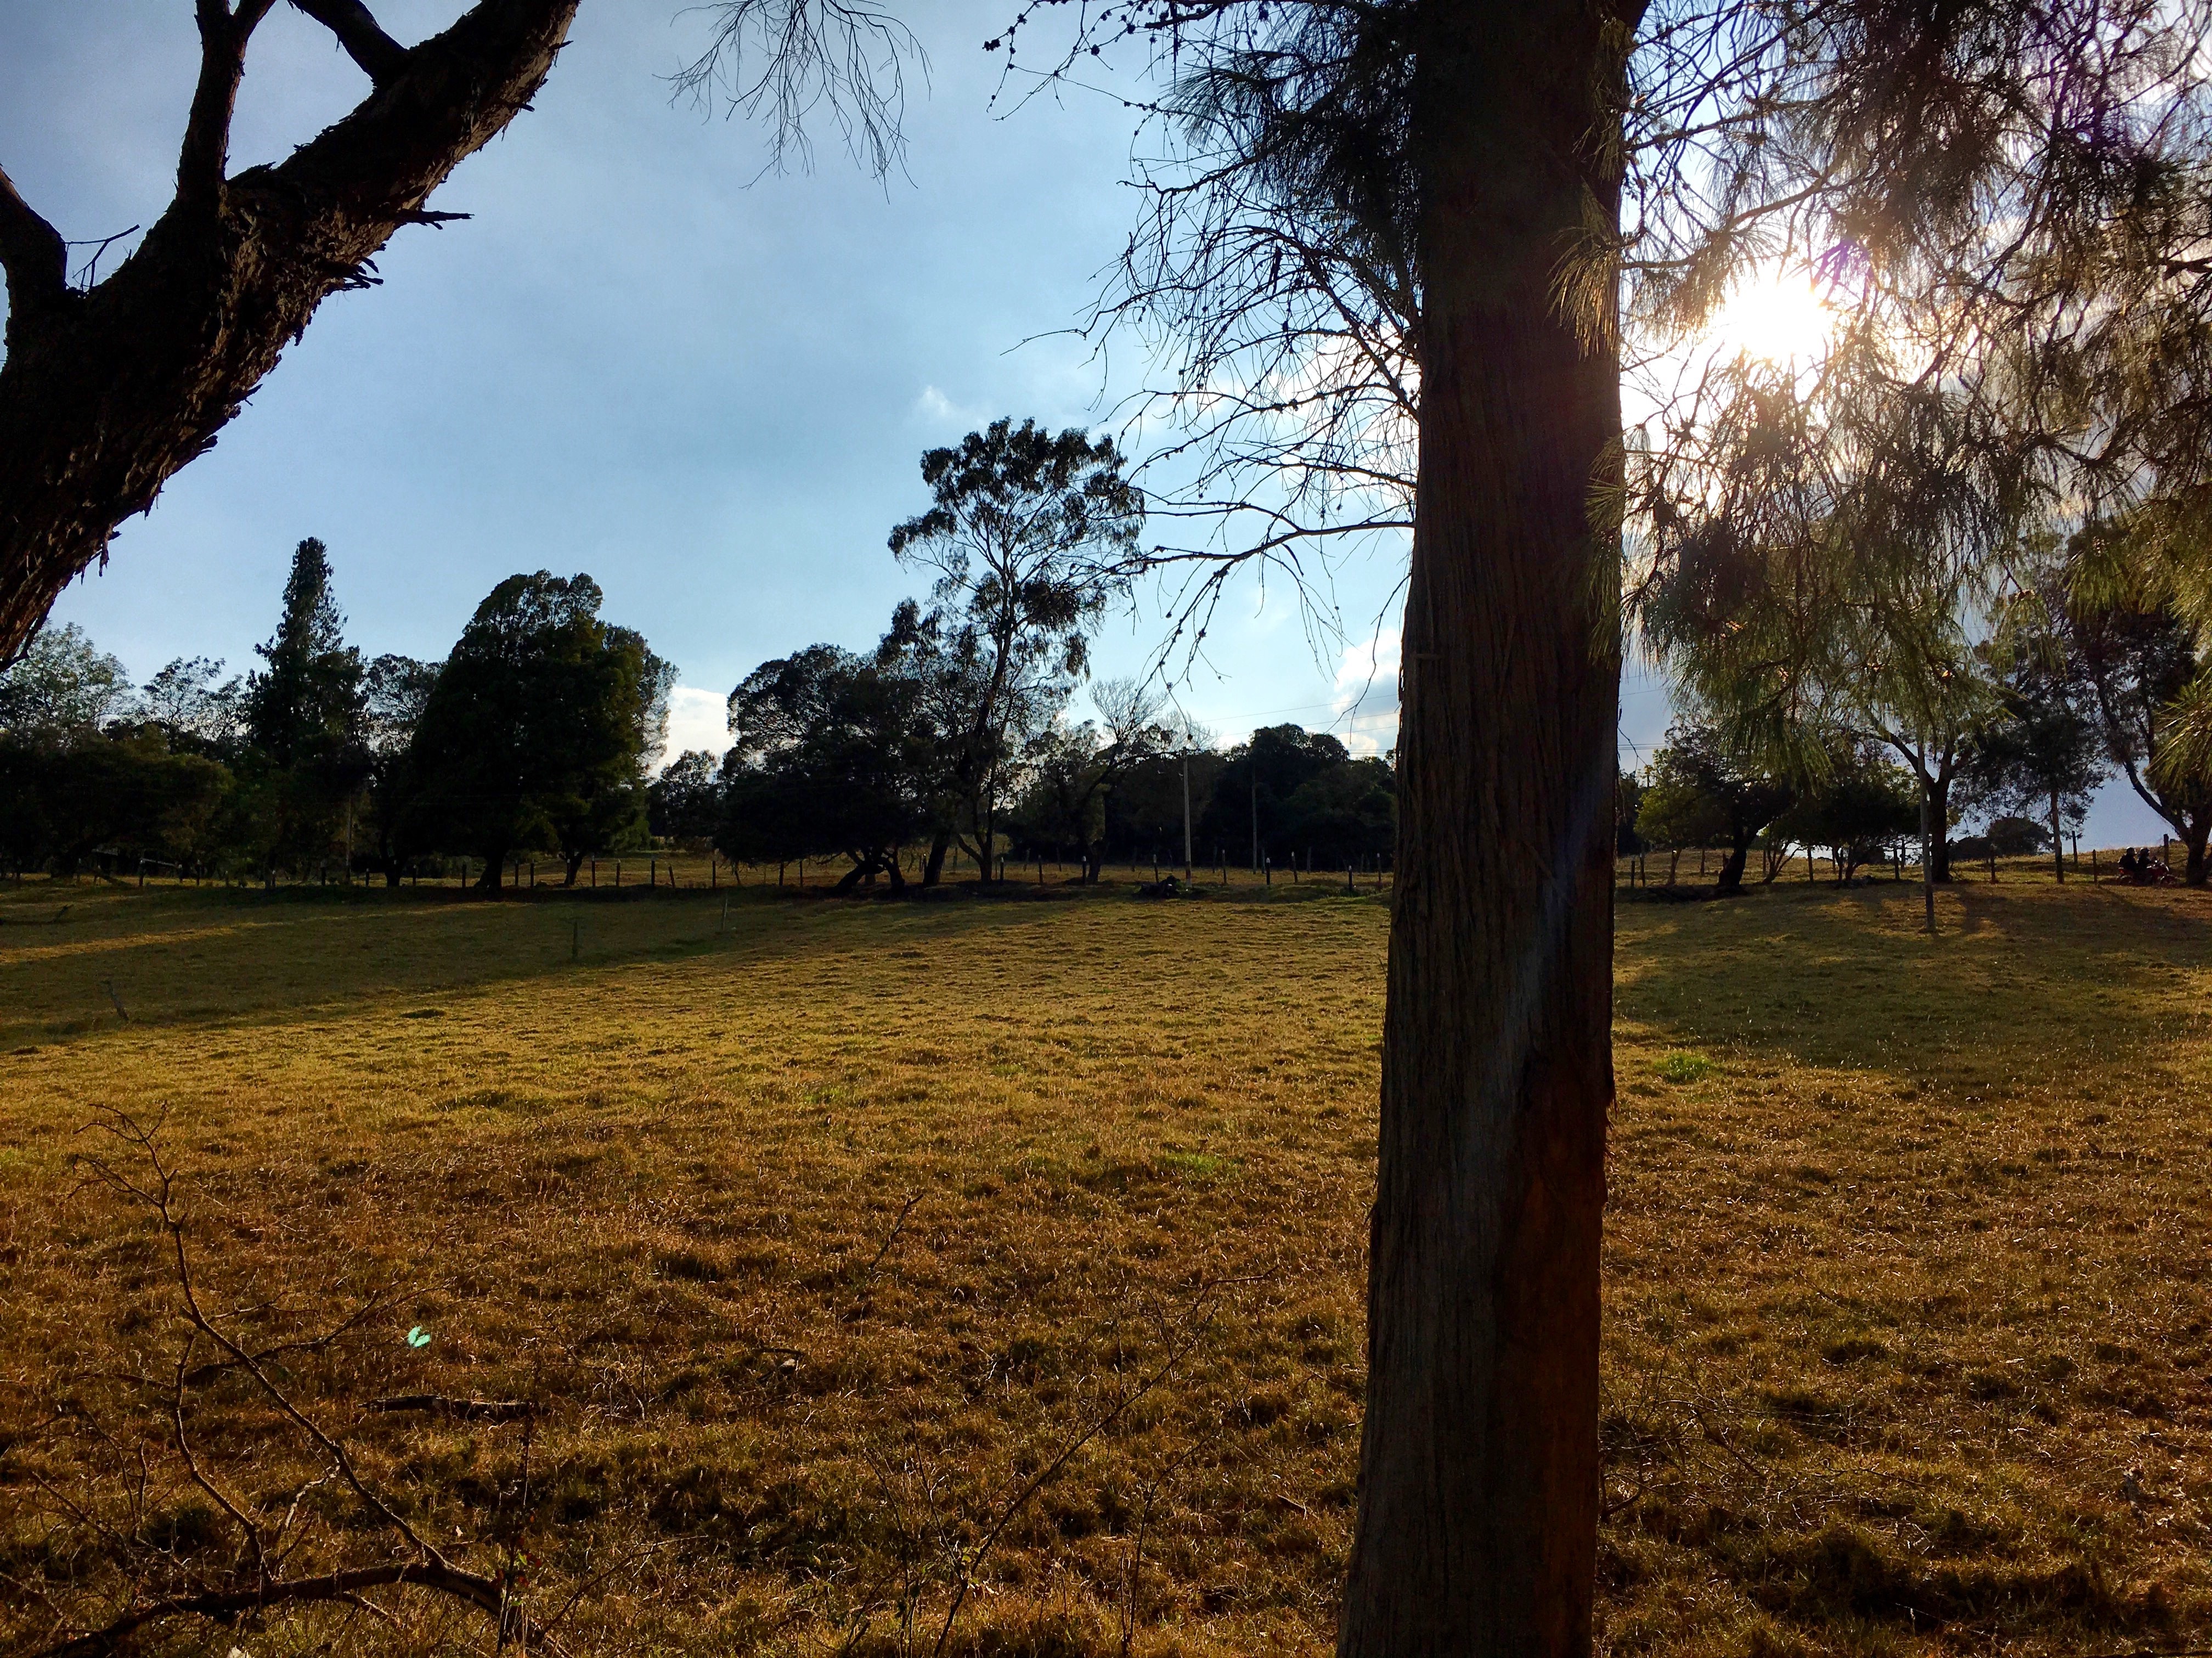
landscape, tree, nature, forest, grass, plant, sunset, field, sunlight, morning, leaf, flower, evening, autumn, park, season, habitat, rural area, natural environment, woody plant